Carlos de Sigüenza y Góngora

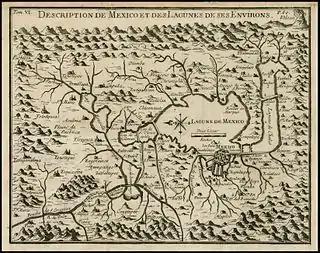
Map of Mexico and the central lake system by Italian traveler Giovanni Francesco Gemelli Careri from one by Sigüenza y Góngora.

Sigüenza's ideas about the ancient Mexicans were informed by the hugely valuable manuscripts from Alva Ixtlilxochitl, but he also developed ideas of his own about the origin of the Mexicans. He was one of the first persons, during Spanish rule, to dig around the Pyramid of the Sun at Teotihuacan. He took Italian traveler Giovanni Francesco Gemelli Careri to that ancient site. Sigüenza's ideas about the origins of the ancient Mexicans were influenced by German Jesuit Athanasius Kircher, who saw ancient Egypt as the source of all natural wisdom. Sigüenza embraced Kircher's ideas and in the publication accompanying his triumphal arch for the arrival of the new viceroy, "Theater of Political Virtues That Constitute a Ruler", "he boldly pronounced that the Mexican Indians were the descendants of the Naphtuhim, the son of Misraim, founder and ruler of Egypt," and further asserted that Naphtuhim was a variation on the name Neptune, the ruler of Atlantis, populated by Egyptian colonists. In advocating an Egyptian origin for the ancient Mexicans, he rejects Franciscan fray Juan de Torquemada's dismissal of that theory. Sigüenza, also as opposed to Torquemada, believed that St Thomas the Apostle evangelized Mexico and identified him with Quetzalcoatl. He gave notice that a pamphlet entitled "Phoenix of the West. St Thomas found with the name of Quetzalcoatl" would be published, but whether he wrote it or not is unclear, since many of Sigüenza's works remain in title only.